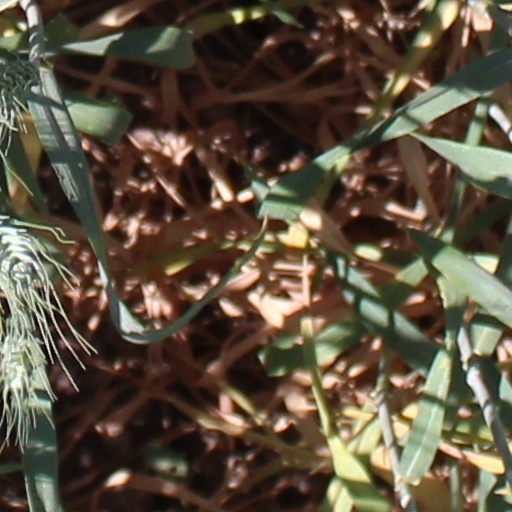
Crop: wheat